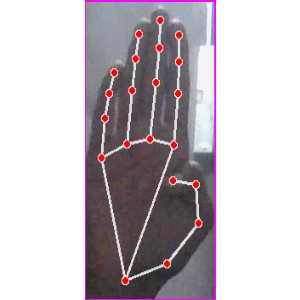
अक्षर: झ